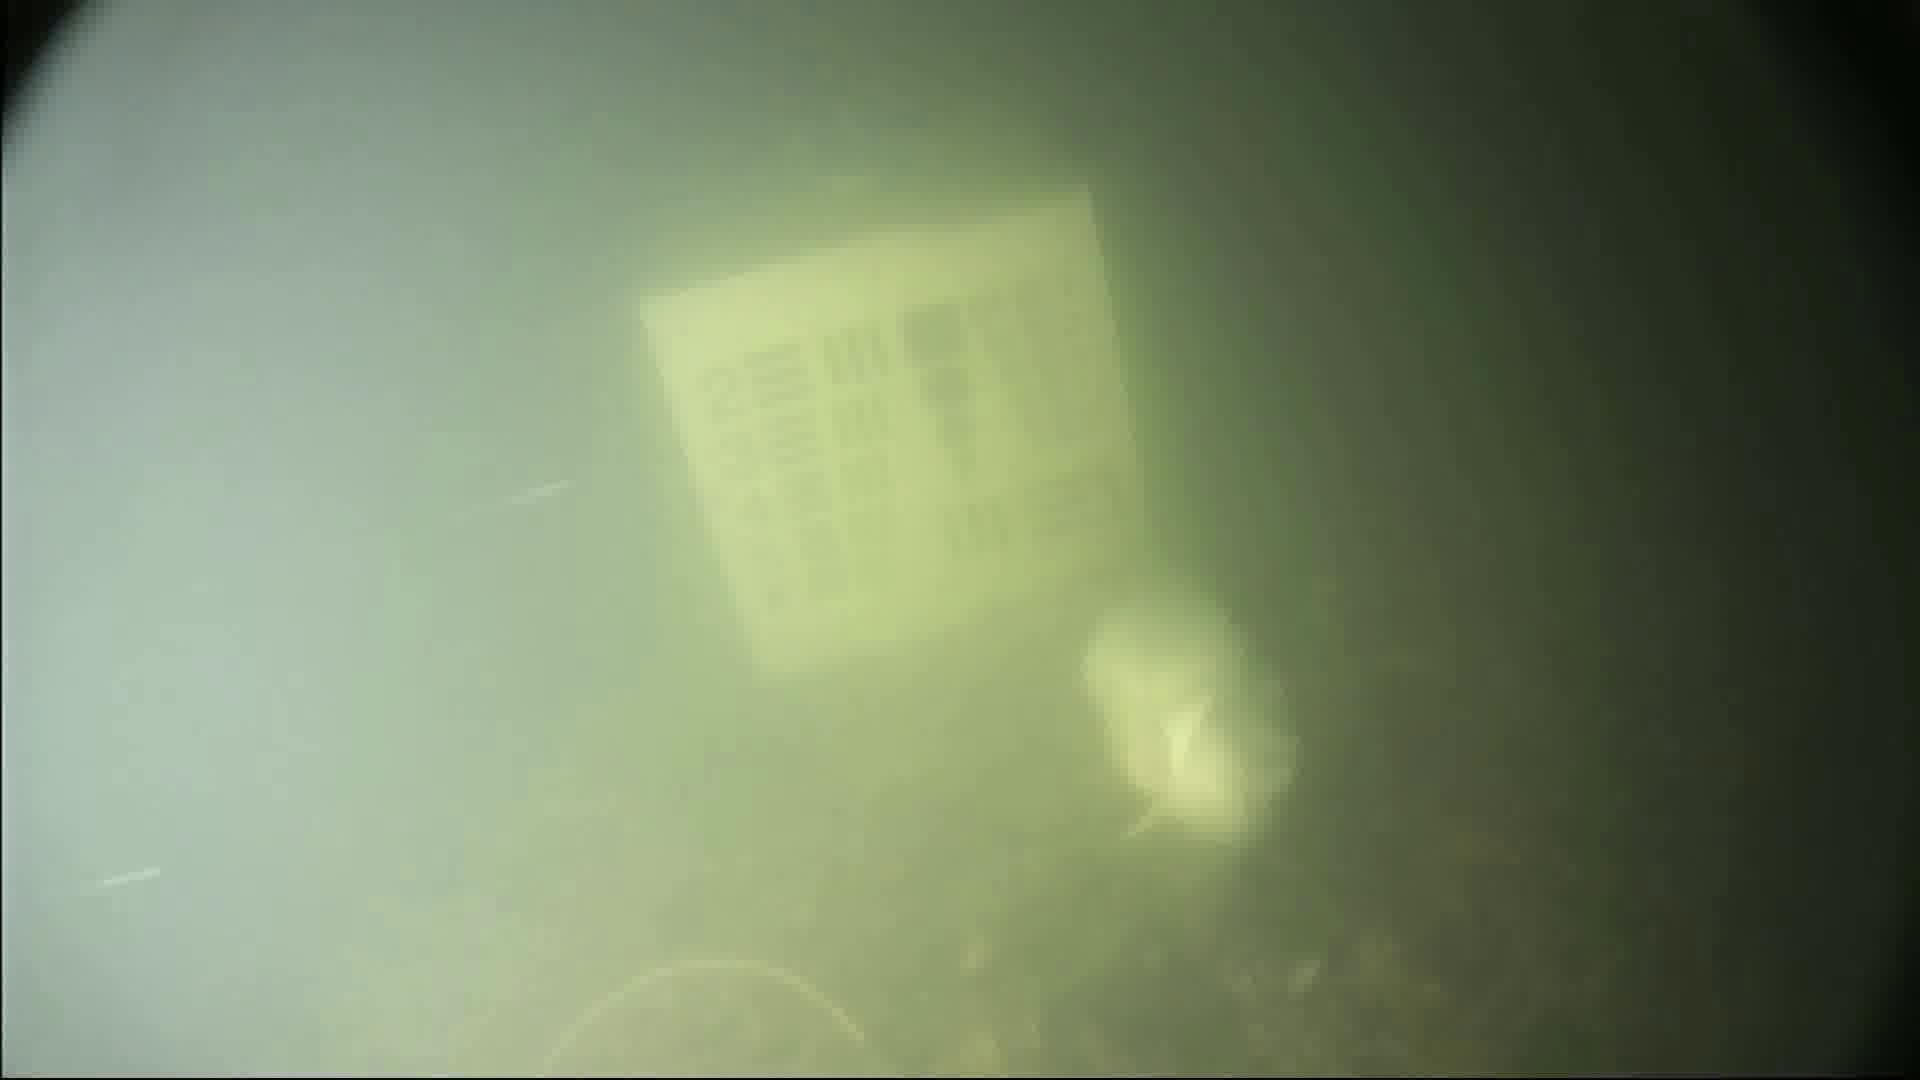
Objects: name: fish